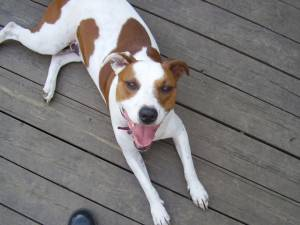
Breed: american_pit_bull_terrier